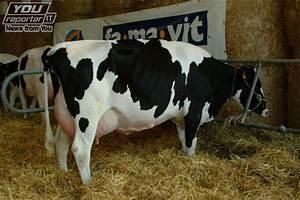
cow